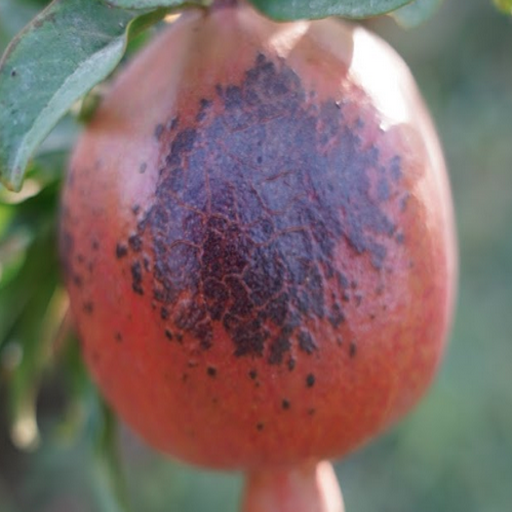
Label: Sunburn